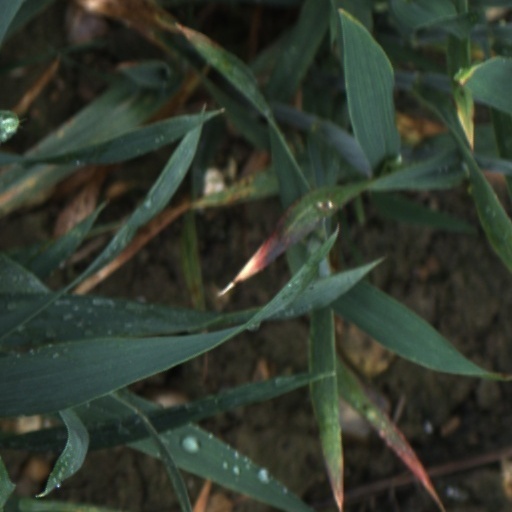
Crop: wheat